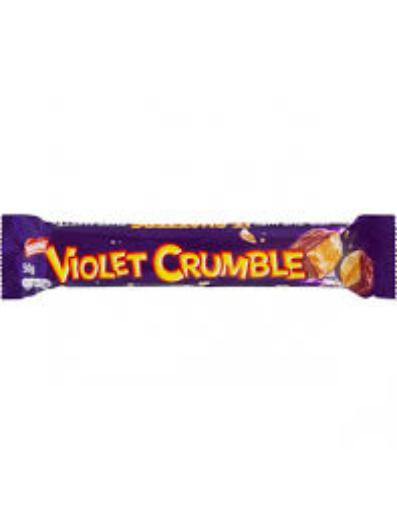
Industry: Food